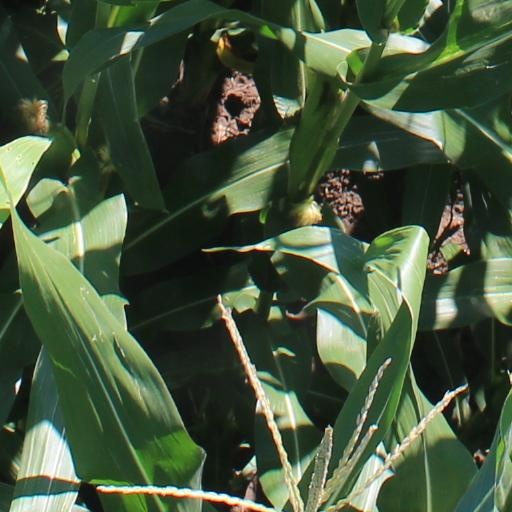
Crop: maize; corn